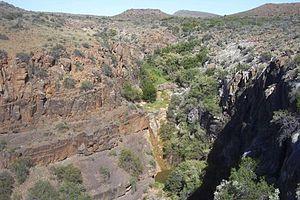
Le souimanga fuligineux, anciennement connu sous les noms souimanga namaquois et sucrier namaquois est un oiseau originaire d'Afrique australe, décrit par Louis-Pierre Vieillot en 1819 qui appartient à la famille des Nectariniidae.